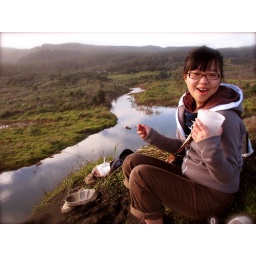
5 mins from our house - eating desserts up on the dunes by the creek, by the beach...